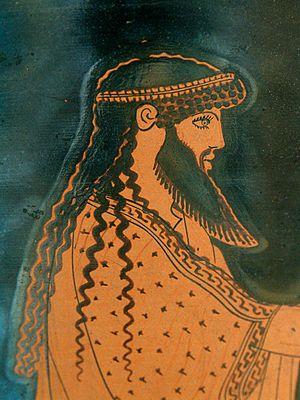
Tête de Poséidon, détail d'une scène représentant Poséidon accueille Thésée (à droite). Face A d'un cratère en calice attique à figures rouges, première moitié du Ve siècle av. J.-C. Provenance